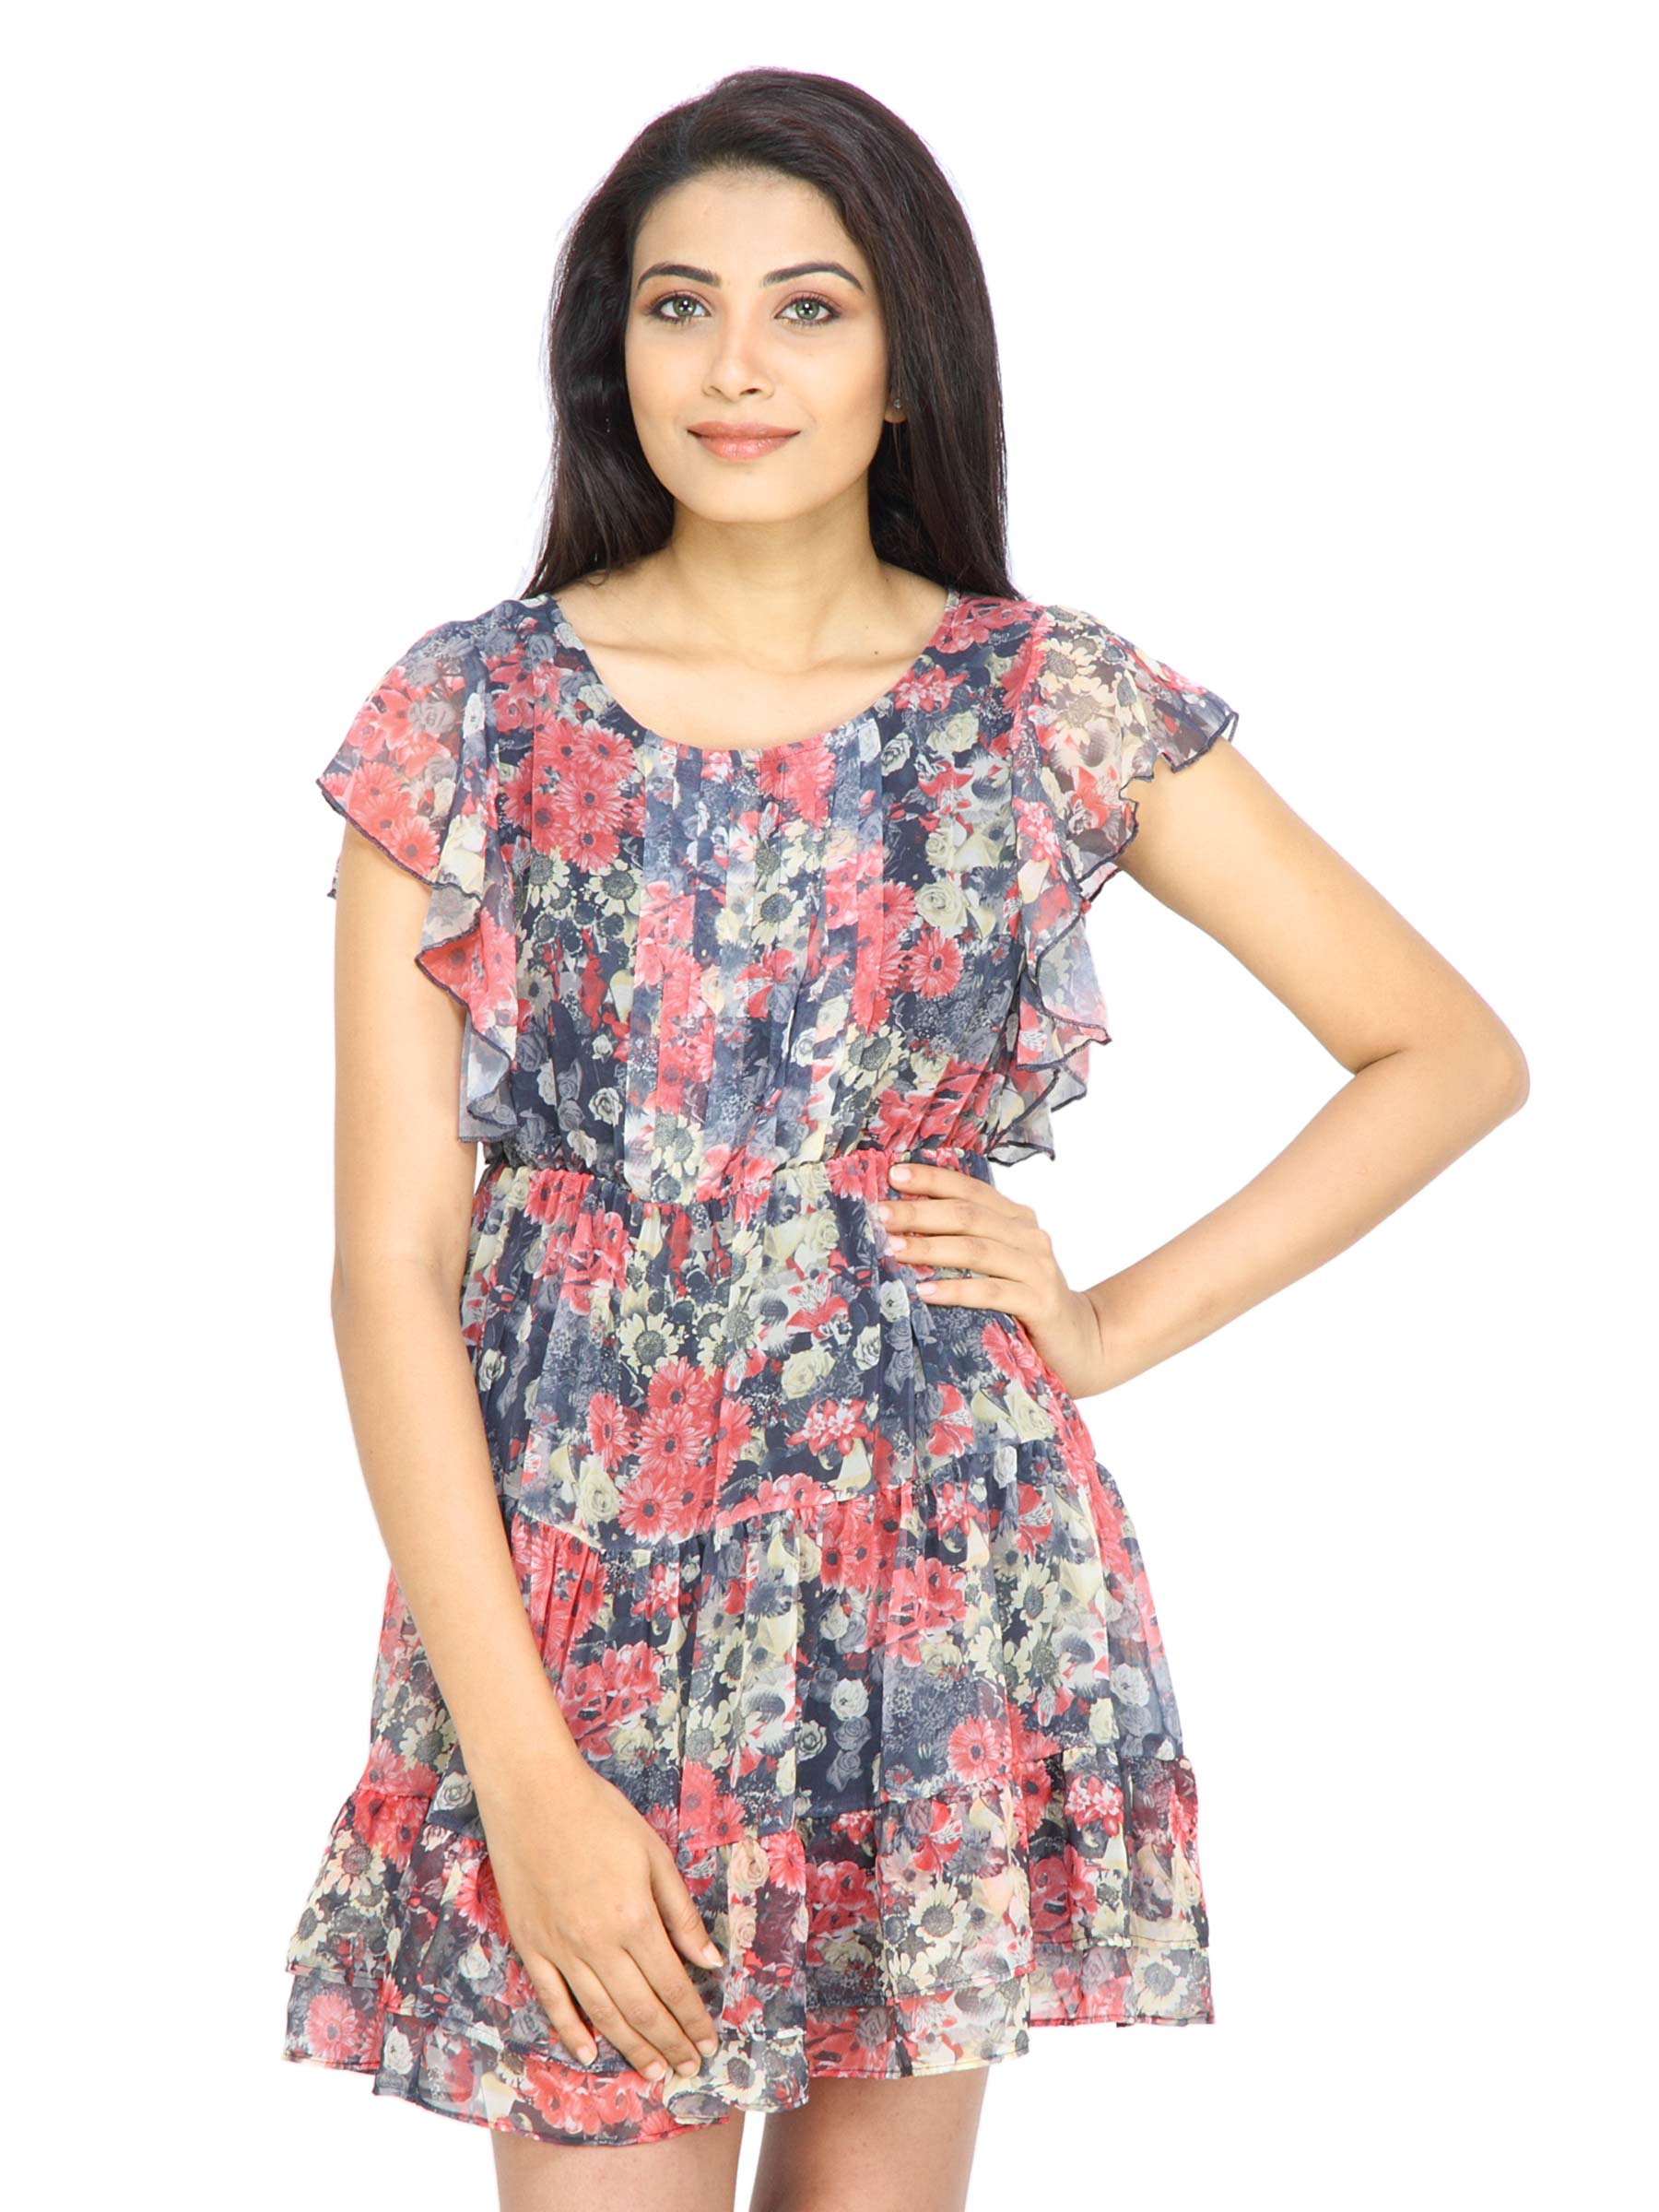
Arrow Woman Multi Coloured Floral Dress
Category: Apparel / Dress / Dresses
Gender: Women
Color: Multi
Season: Fall 2011
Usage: Casual